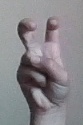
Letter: toot